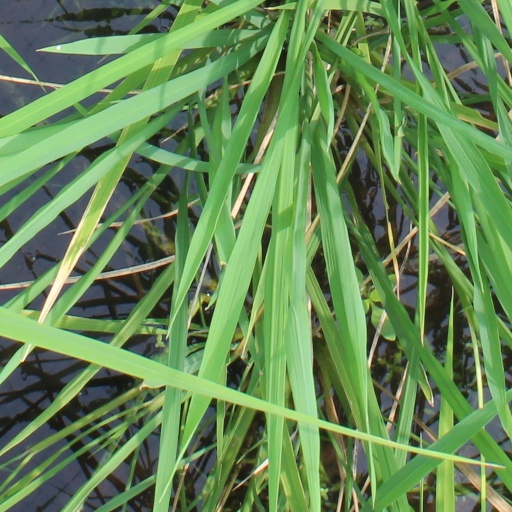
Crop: rice